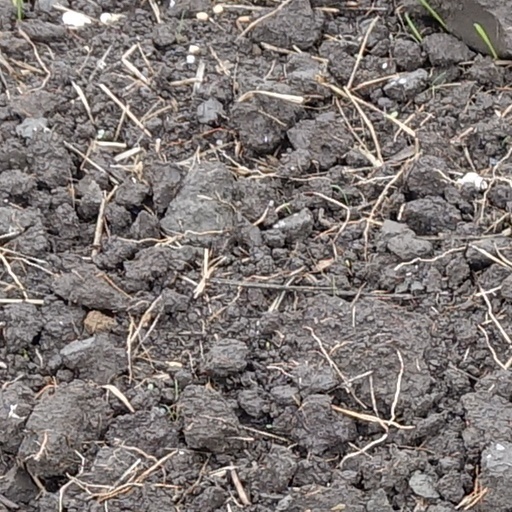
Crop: wheat